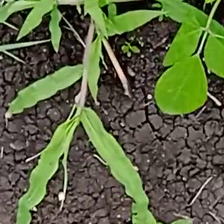
Weed species: Harali_(Cynodon_dactylon)